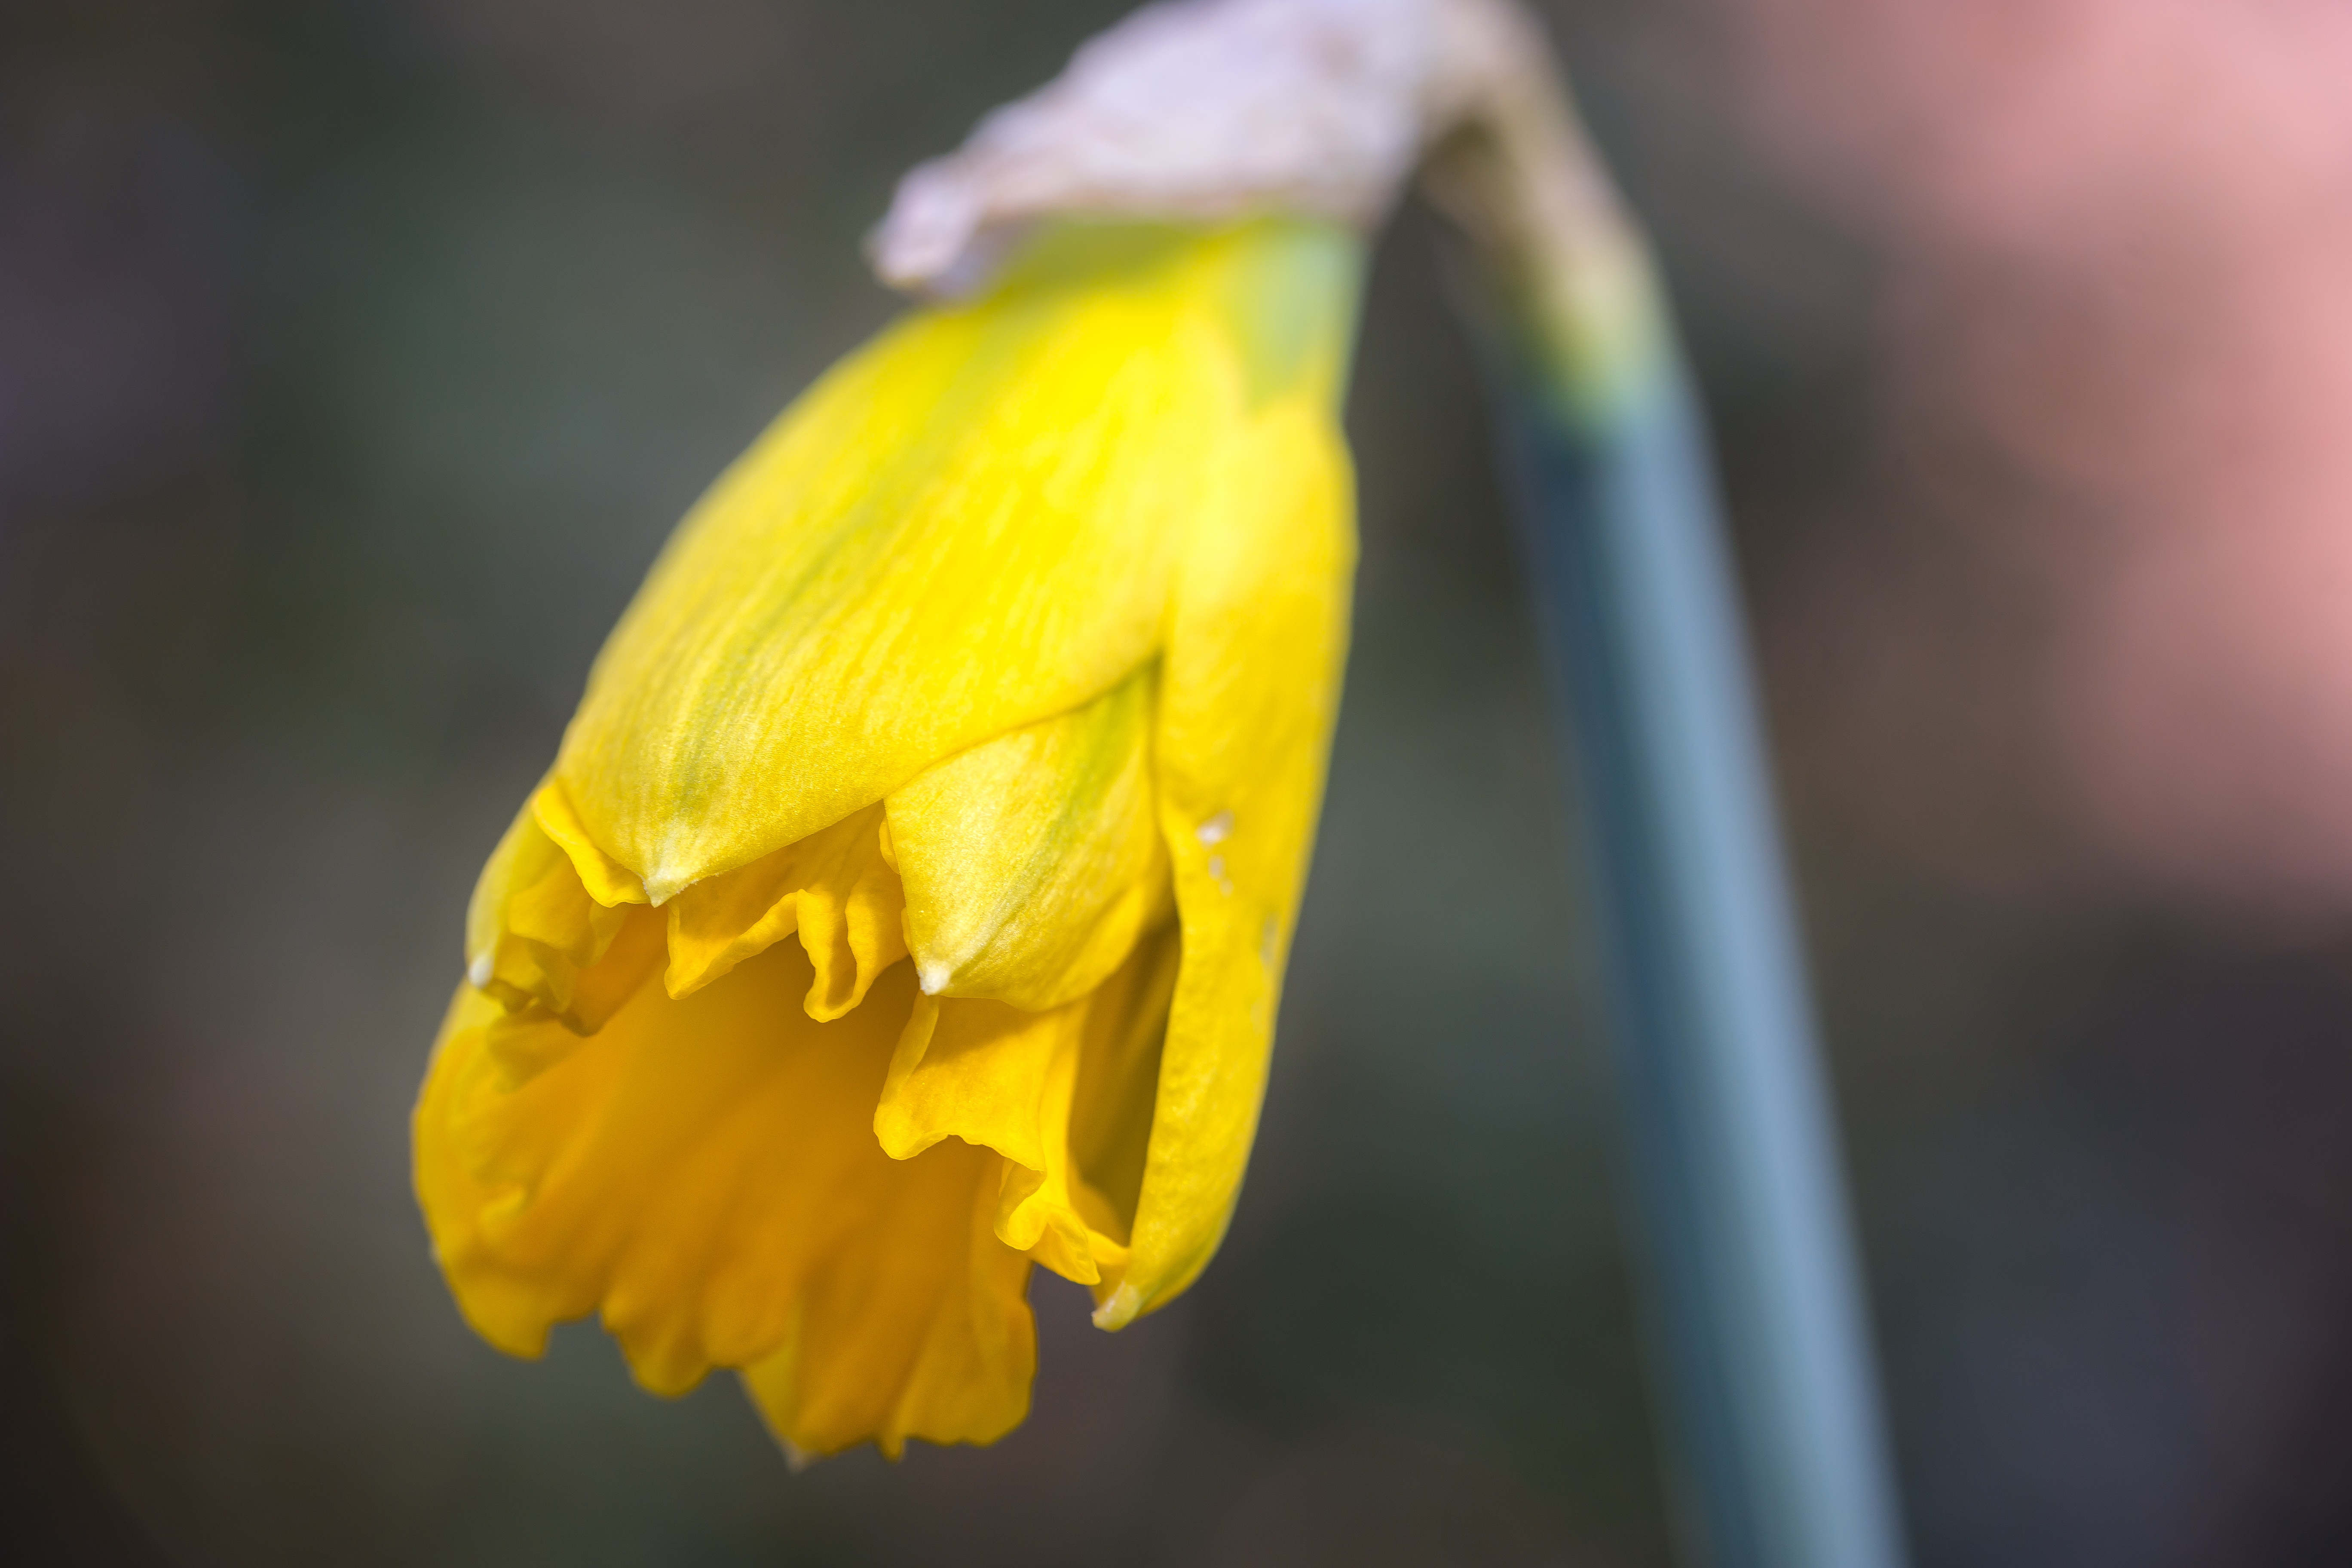
blossom, plant, photography, leaf, flower, petal, bloom, spring, yellow, garden, daffodil, flora, close up, eye, narcissus, easter, bud, macro photography, flowering plant, plant stem, land plant